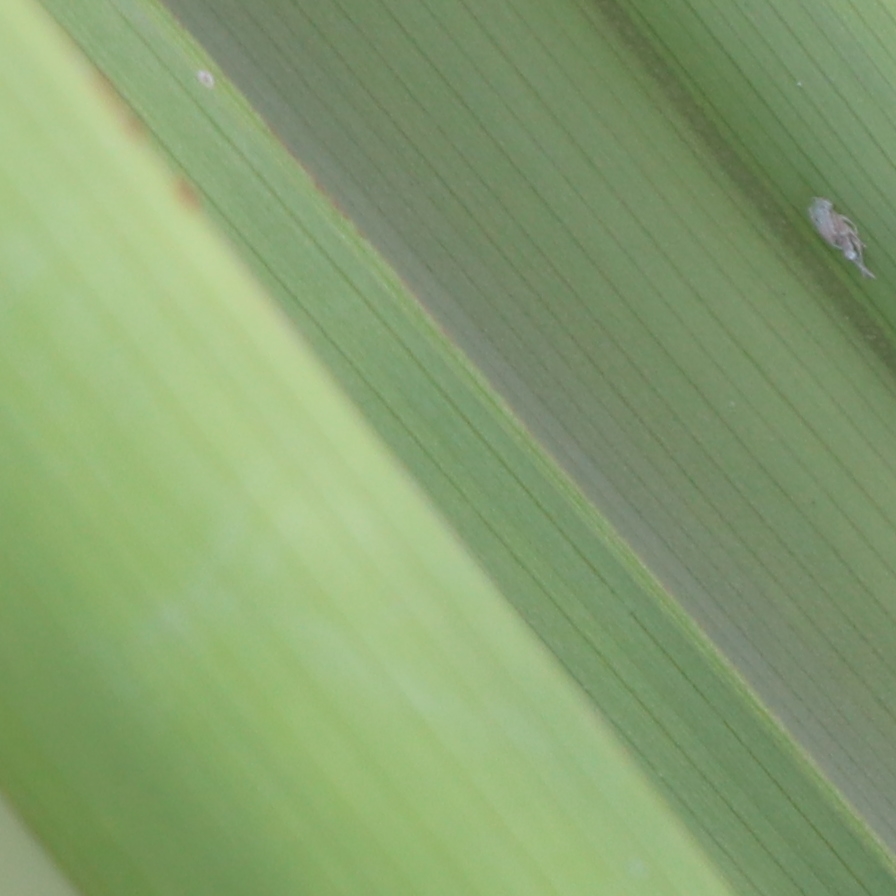
Label: Bug